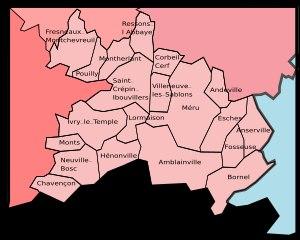
Le canton de Méru est un canton français situé dans le département de l'Oise et la région Hauts-de-France.